55 Timeless

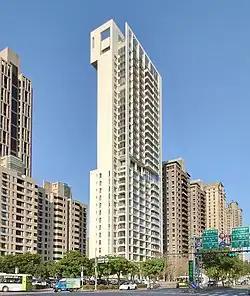

The 55 Timeless, also known as Xin-Yi Residential Tower, is a residential skyscraper located in Xinyi District, Taipei, Taiwan. The height of building is , the floor area is , and it comprises 31 floors above ground, as well as 4 basement levels.